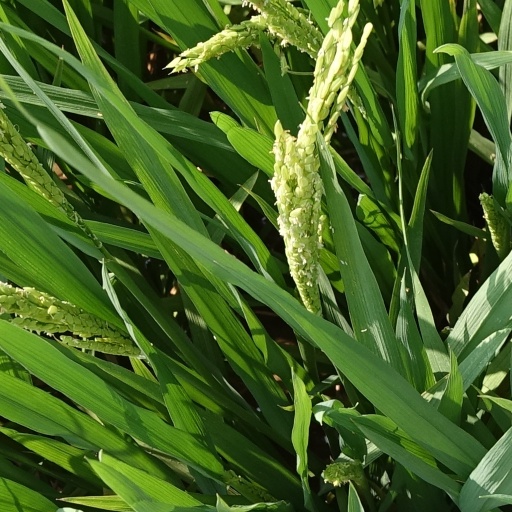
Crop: rice